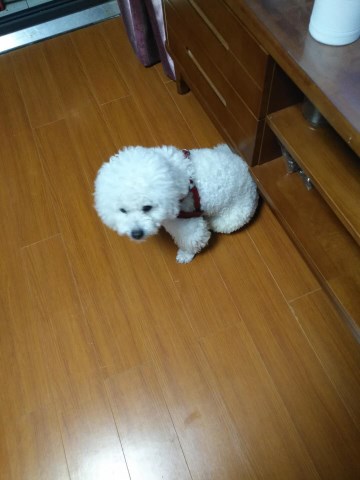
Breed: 3083-n000117-Bichon_Frise